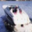
Label: ship